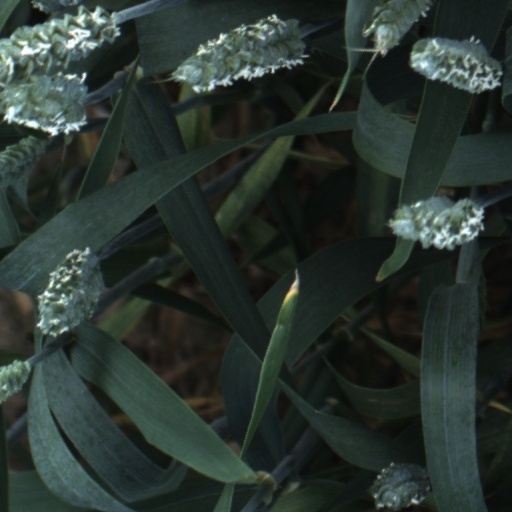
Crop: wheat